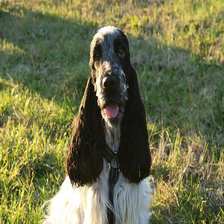
Species: dog
Breed: english cocker spaniel